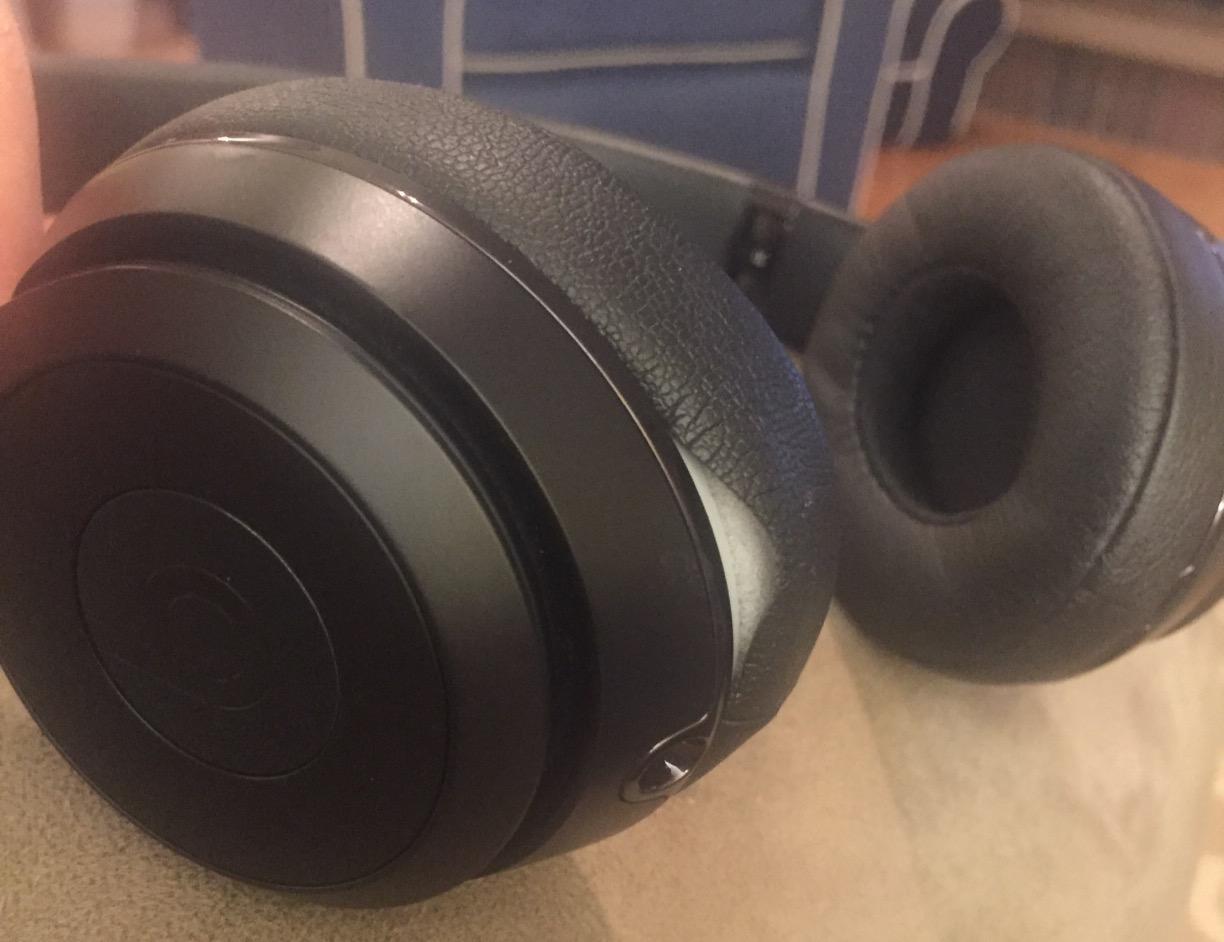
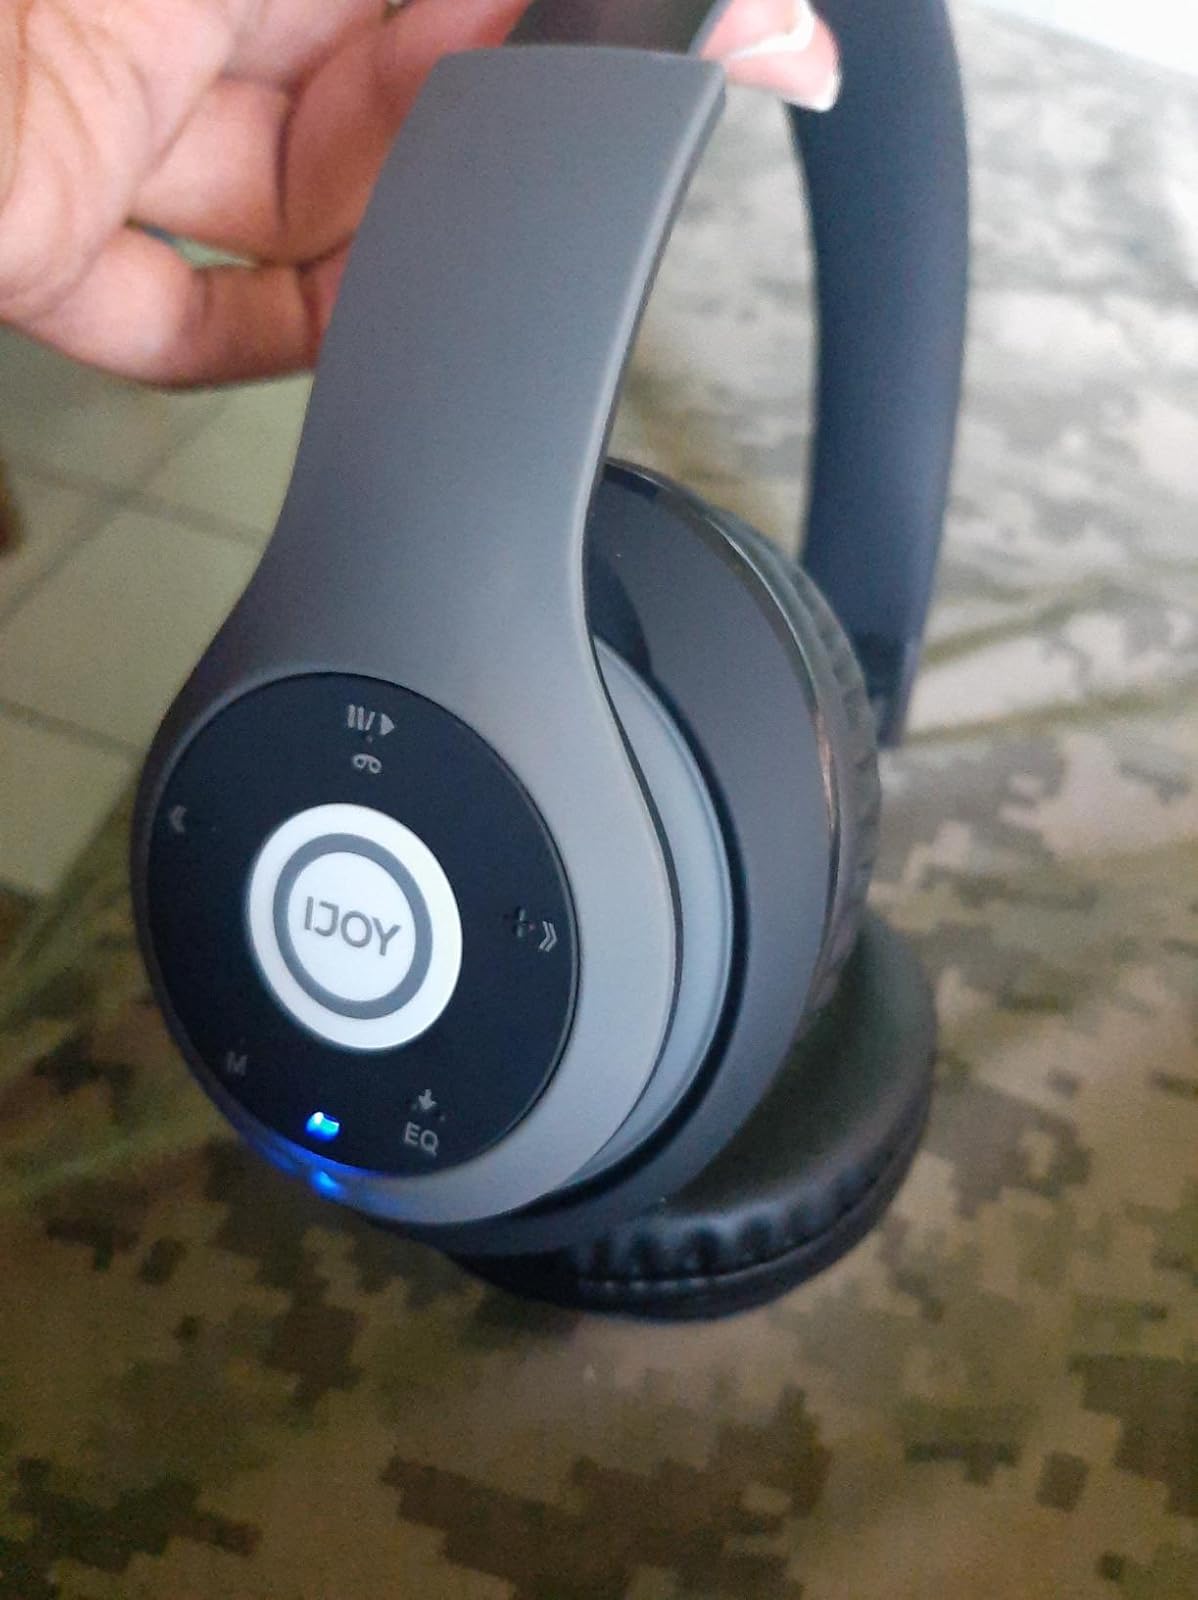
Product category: headphones
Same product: no